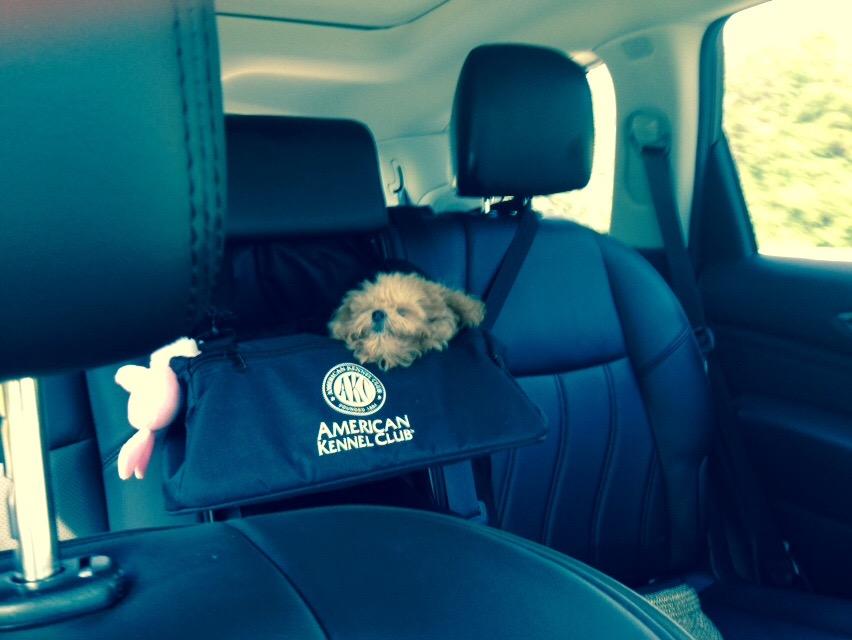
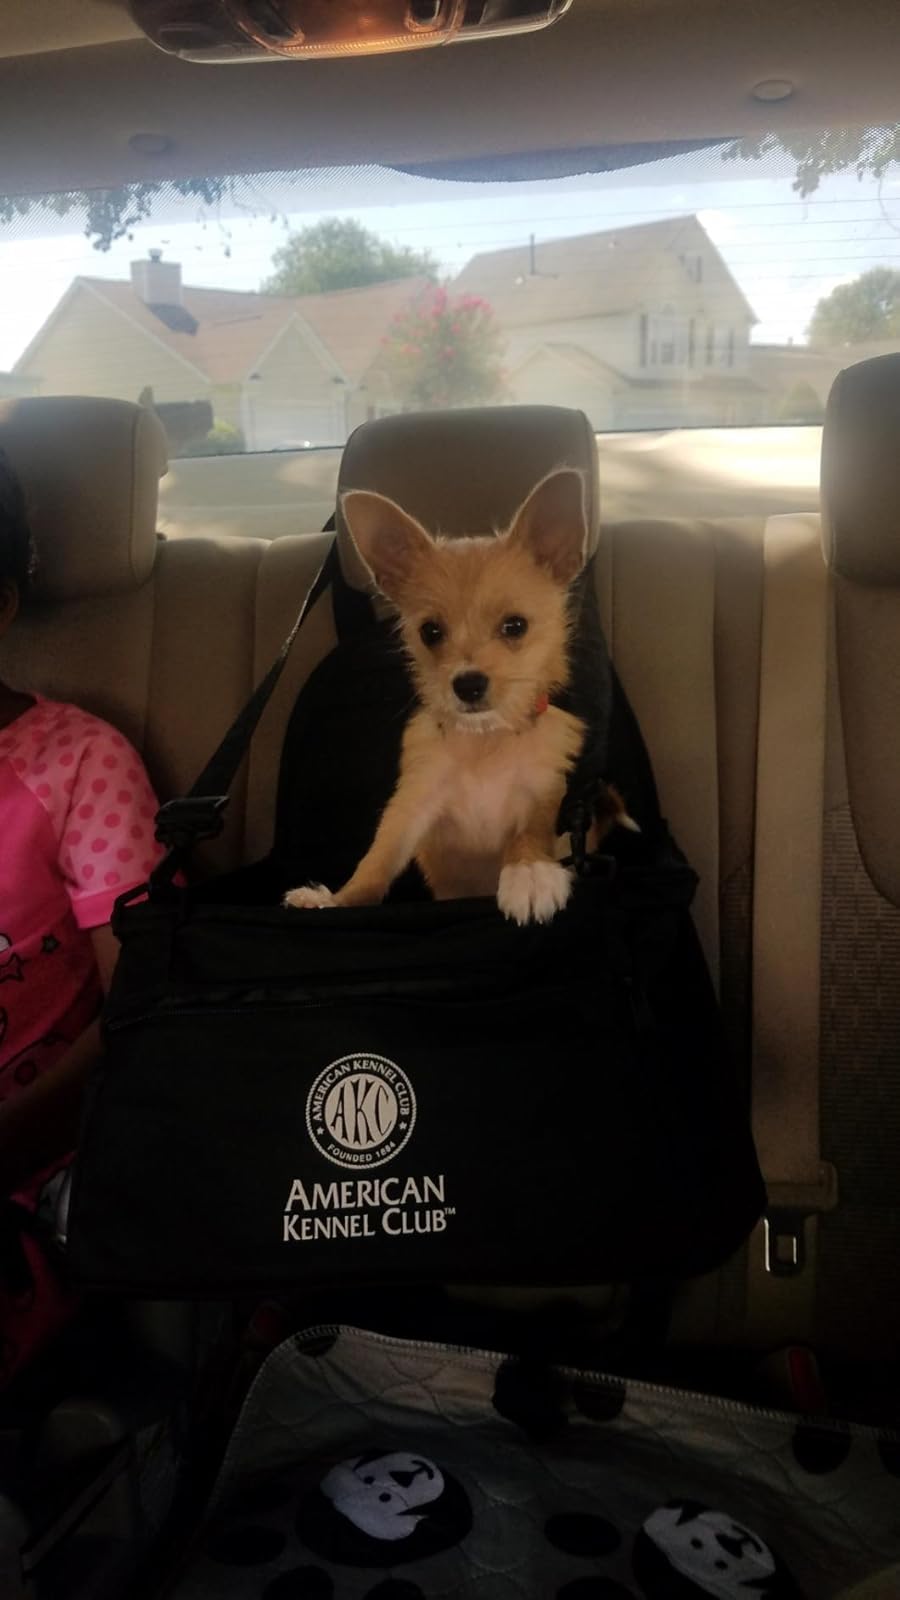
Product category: items_kennel
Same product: yes